Ondru Engal Jaathiye..!

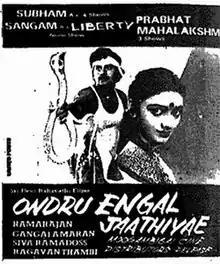
Theatrical release poster

Ondru Engal Jaathiye..! is a 1987 Indian Tamil-language film co-written and directed by Ramarajan. The film stars him and Nishanthi. It was released on 31 July 1987.